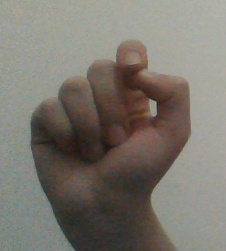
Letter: fa